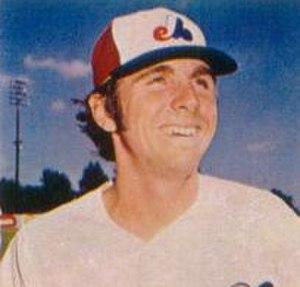
Stephen Douglas Rogers est un ancien lanceur droitier des Ligues majeures de baseball.